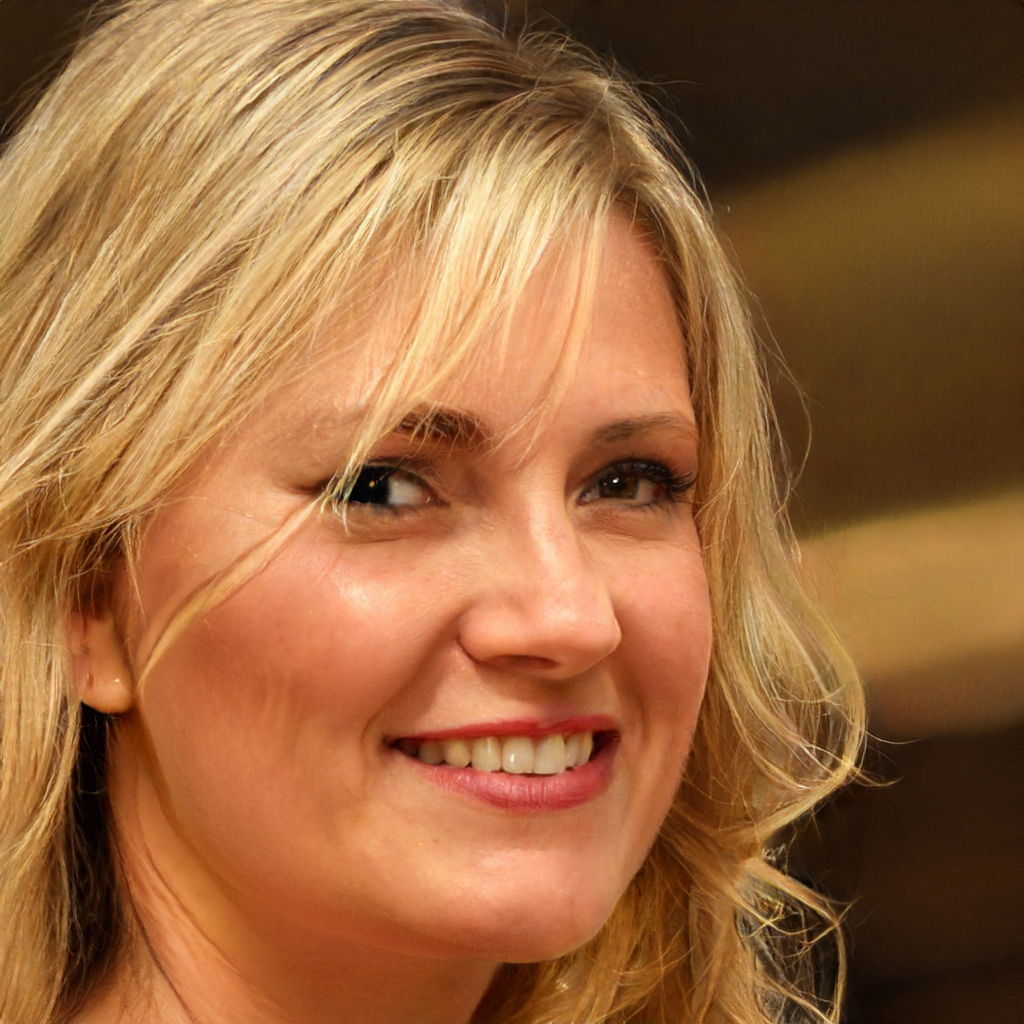
Label: No Watermark